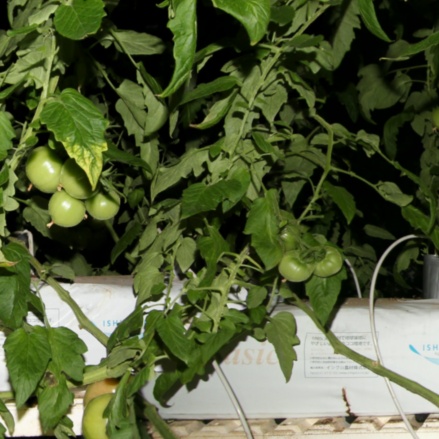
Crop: tomato